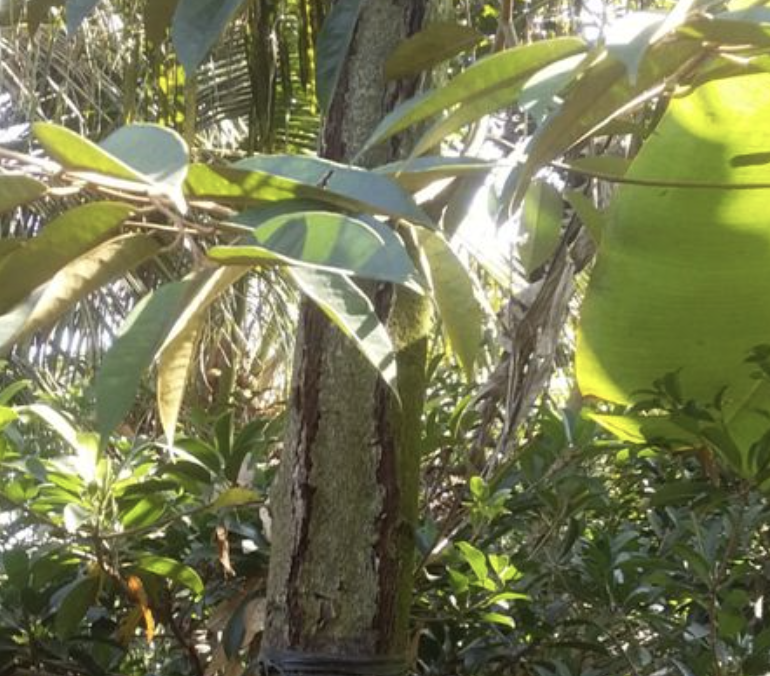
Label: sooty_mold